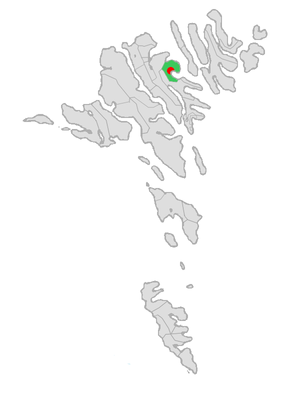
Fuglafjarðar kommuna
Fuglafjarðar kommunas placering i Færøerne
Fuglafjarðar kommuna er en kommune på Færøerne. Kommunen omfatter bygderne Fuglafjørður og Hellur på østsiden af Eysturoy. Kommunen blev udskilt fra Eysturoyar prestagjalds kommuna i 1918 sammen med Leirvíkar kommuna. 1. januar 2009 havde Fuglafjarðar kommuna 1 553 indbyggere.